History of Braathens SAFE (1946–1993)

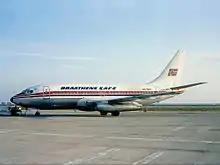
Braathens SAFE Boeing 737-200 at Faro Airport in 1986

Prior to the opening of Kristiansund Airport, Kvernberget, Braathens SAFE applied for a concession to fly to it along the West Coast, as well as the direct route from Oslo. SAS applied to fly the Oslo-service. The ministry wanted Braathens SAFE to fly the route with a concession granted to SAS, but Braathens SAFE rejected this. Instead, they were granted both the routes on temporary basis. The new airport received three daily flights to Oslo, of which two went via Ålesund, and four services on the West Coast route. At the same time, there was a discussion about who was to operate the new STOL-airports on the West Coast. Braathens SAFE stated that they wanted a local airline to do the flying, and chose not to apply. The concession was granted to Widerøe, and Braathens SAFE subsequently bought part of the airline.